Cash (Chinese coin)

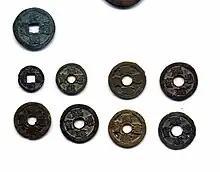
Various cash coins issued during the early Republic of China.

After the fall of the Qing empire, local production of cash coins continued, including the "" coins in 1912, but were phased out in favour of the new Yuan-based coins. During Yuan Shikai's brief attempt at monarchy as the Empire of China, trial cash coins are reported to have been minted as part of the series in 1916 but not circulated. During the Republican period cash coins with the inscription were produced in Fujian, these had the denominations of 1 and 2 . Trial coins with , , and a "Fujian Tong Bao" with a reverse inscribed with were also cast, but never circulated. The coin continued to be used unofficially in China until the mid-20th century.